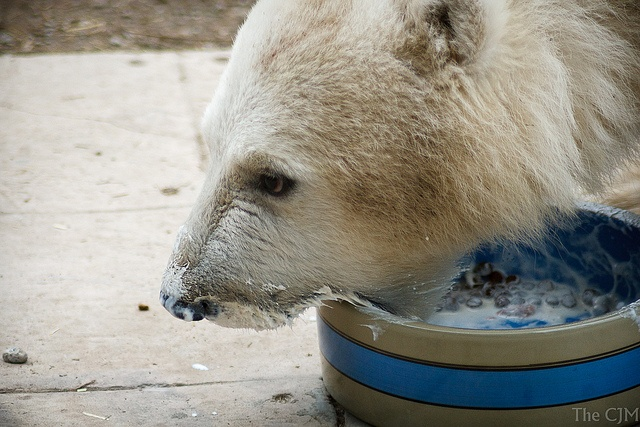
A white bear that is over a bowl.
A bear with its fur in a bowl looking around.
a bear with some milk on its nose
An animal is eating from his bowl and has milk covering his face.
A polar bear sticking its head over a water dish.